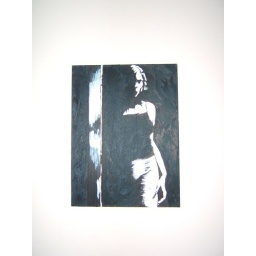
I used dark blue and white. It a lady stood by the door with her skeleton face.